Pilai Poonswad

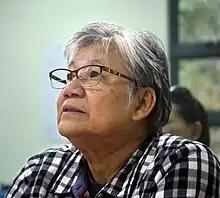
Dr Poonswad in 2017

Pilai Poonswad (born 23 November 1946) is an ornithologist, microbiologist and conservation biologist from Thailand. Her work has been on the ecology and conservation of hornbills. She is an emeritus professor of biology at the department of microbiology in Mahidol University.